Opioid overdose

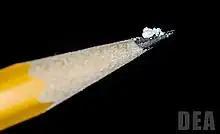
A two milligram dose of fentanyl powder (on pencil tip) is a lethal amount for most people.

Naloxone works by temporarily blocking the effects of opioids, including respiratory depression and sedation. Naloxone is safe and side effects are rare, generally limited to allergic reactions. It should be given if there is any suspicion of an opioid overdose. Naloxone is available to the public in the United States in two routes of administration: intranasal and intramuscular/subcutaneous. Intranasal forms include Narcan, approved in 2015, and Kloxxado, approved in 2021. Formulations that are injectable into the intramuscular or subcutaneous spaces include Evzio, approved in 2014, and Zimhi, approved in 2021. The doses are approved for both children and adults and may be repeated every 2–3 minutes. Synthetic opioids like fentanyl and carfentanil are much more potent than prescription opioids and heroin. There is some debate about whether increased doses of naloxone are required to reverse overdose from synthetic opioids; however, this concern has prompted FDA approval of higher dose naloxone formulations such as Kloxxado and Zimhi. The effects of naloxone last for approximately 30-90 minutes, at which point opioids present in the body may begin to take effect again depending on the specific opioids duration of action. Therefore, transport to a hospital is indicated after naloxone administration, and the medication may need to be re-administered.